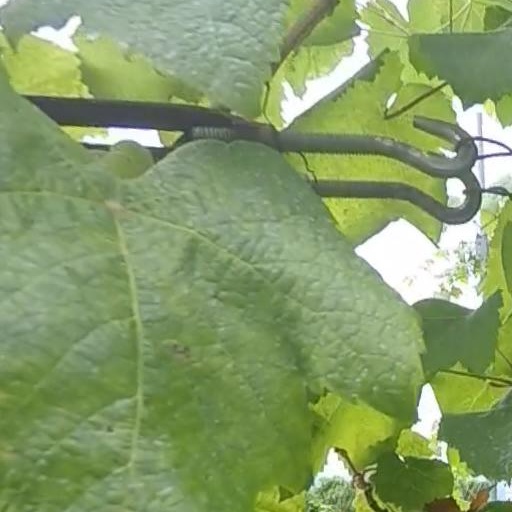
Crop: grape